Guido della Torre

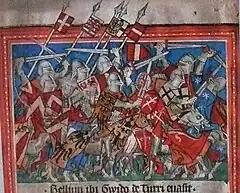
The knights of Henry VII defeat the Torriani revolt, 12 February 1311.

Guido della Torre (27 September 1259 – summer 1312) was a Lord of Milan between 1302 and 1312.